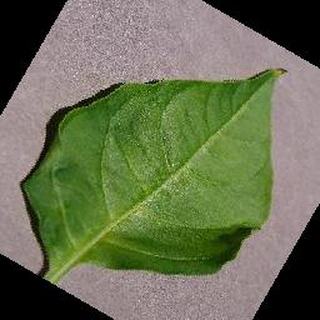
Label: healthy_bell_pepper